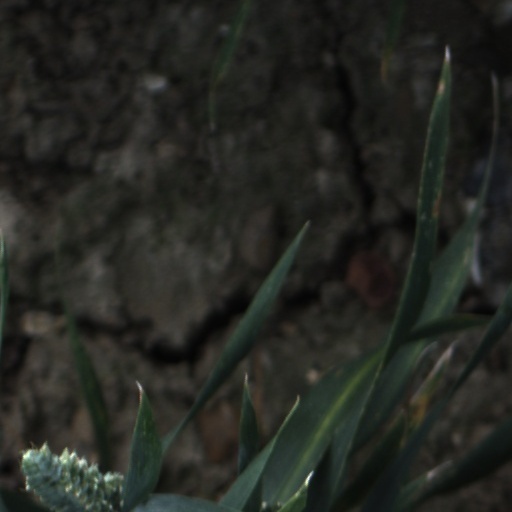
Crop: wheat